44th Infantry Division (Wehrmacht)

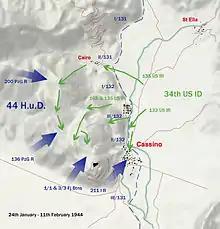
1st Battle of Cassino

The US 45th Division's objectives were to be the village of Lagon and several of the peaks that dominated the village and the road to St Elia. Key to these was peak 769, and several days of combat around peak 769 followed, between elements of the 179th US Infantry Regiment and 2 Kompanie 131 Regiment, with the summit changing hands. Finally the Americans secured the summit for good and the 2/131 withdrew from its last positions on the reverse slopes with only 12 men and one officer remaining in the company. On 9 December the US Division attacked the Germans in Lagon, capturing the village two weeks later.